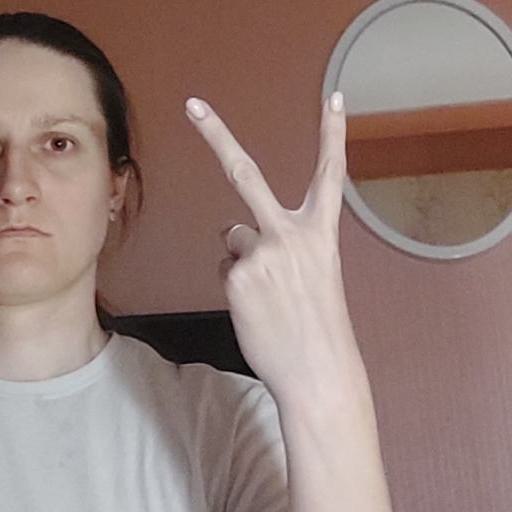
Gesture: peace_inverted